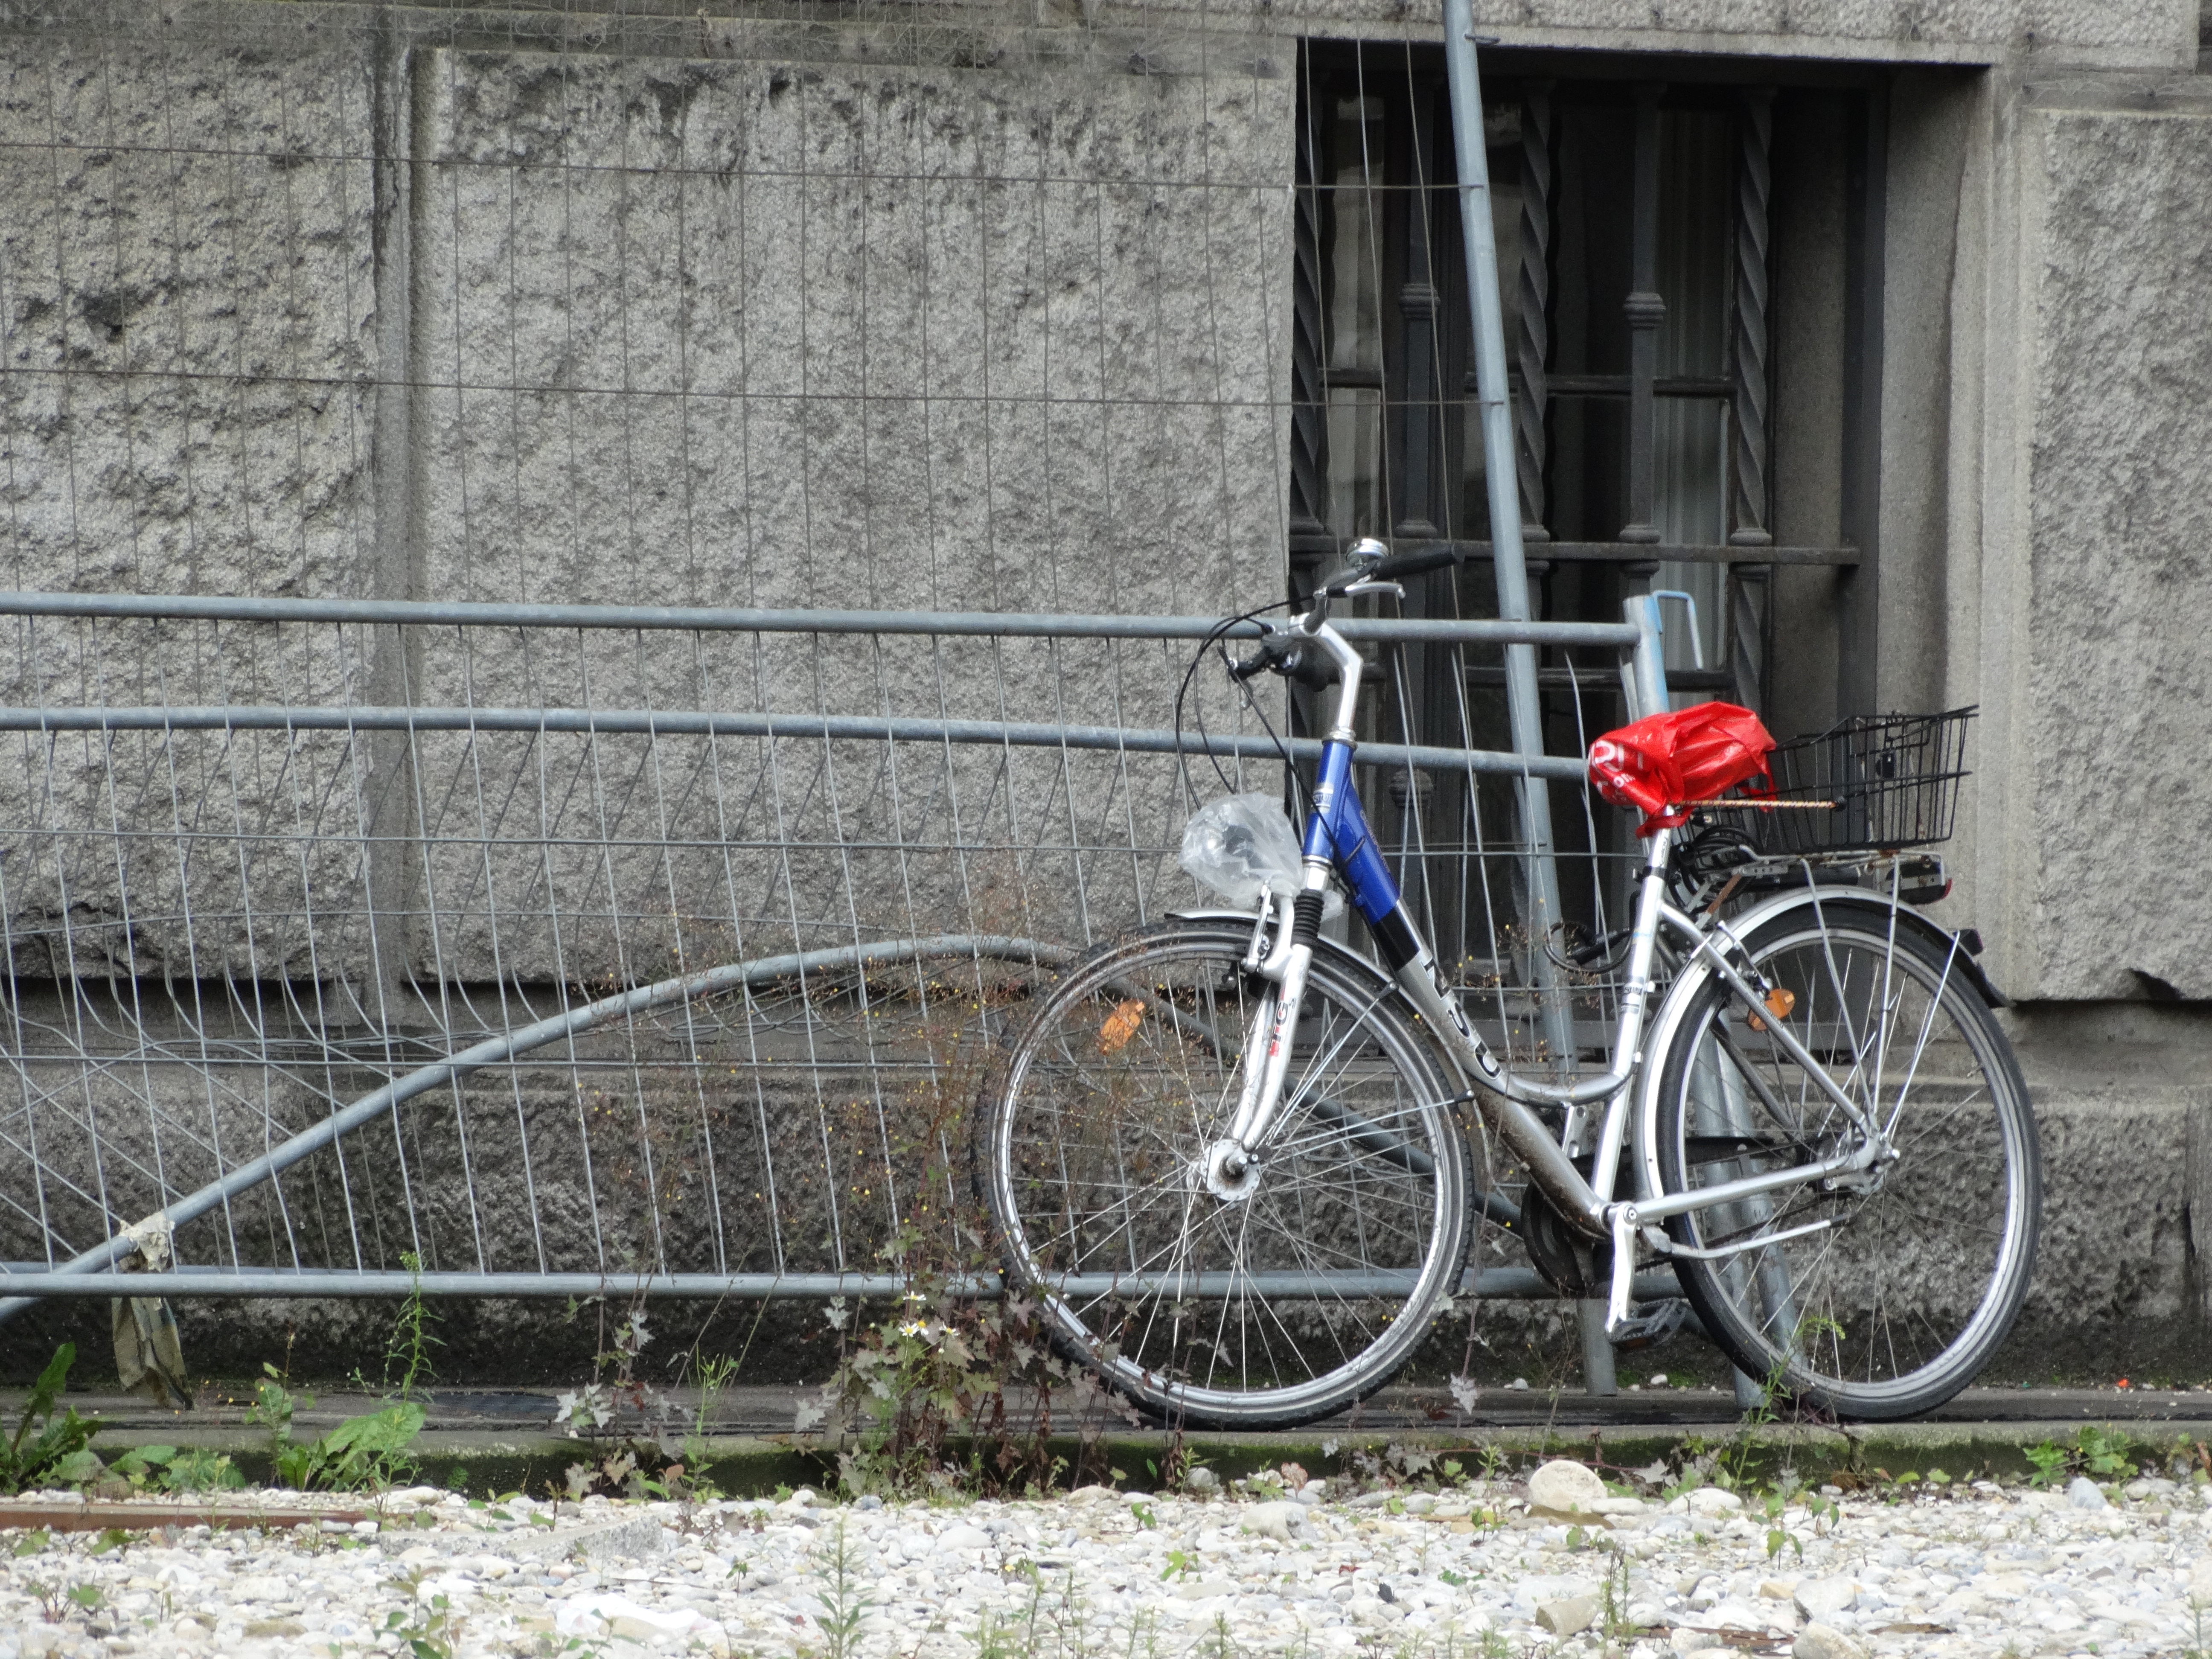
bike, retro, bicycle wheel, bicycle, vehicle, bicycle part, bicycle accessory, wall, mode of transport, road bicycle, wheel, spoke, bicycle tire, bicycle saddle, bicycle fork, bicycle handlebar, sports equipment, bicycle frame, hybrid bicycle, metal, wire, plant, racing bicycle, groupset